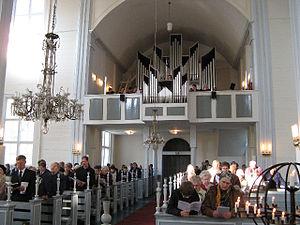
L'église de Sulkava est une église luthérienne située à Sulkava en Finlande.